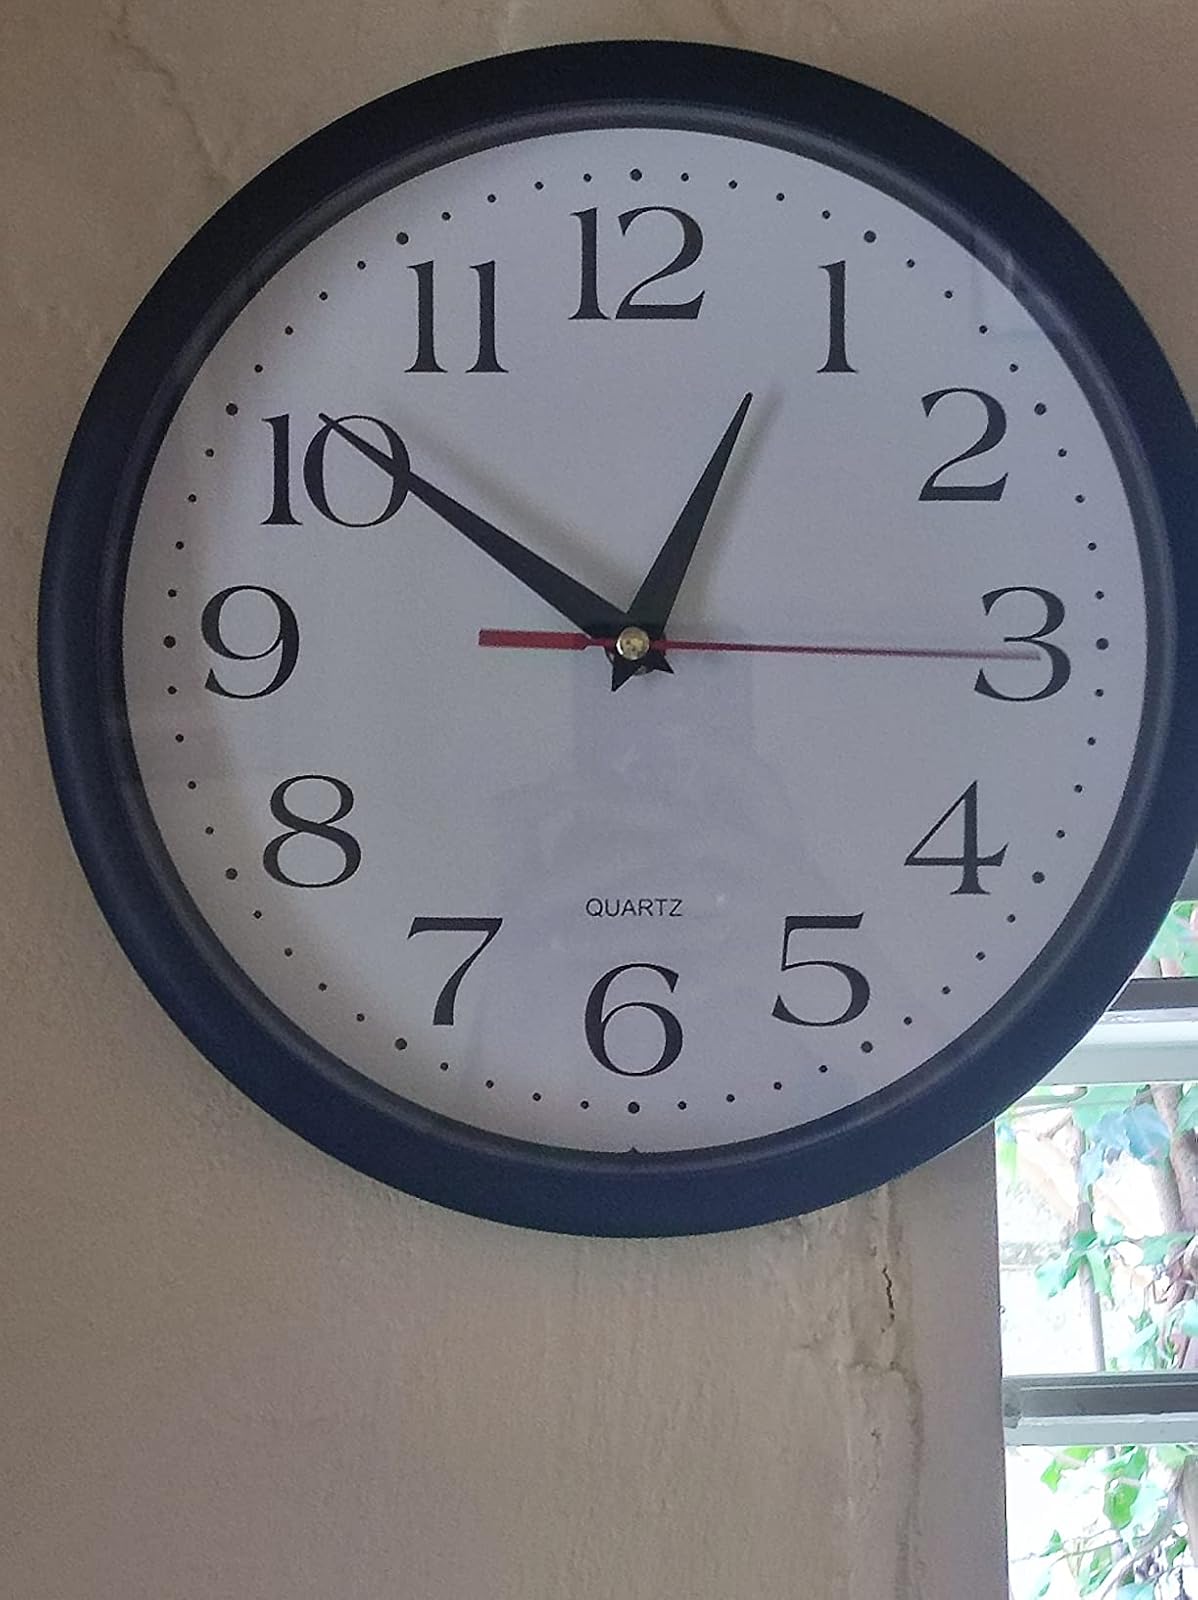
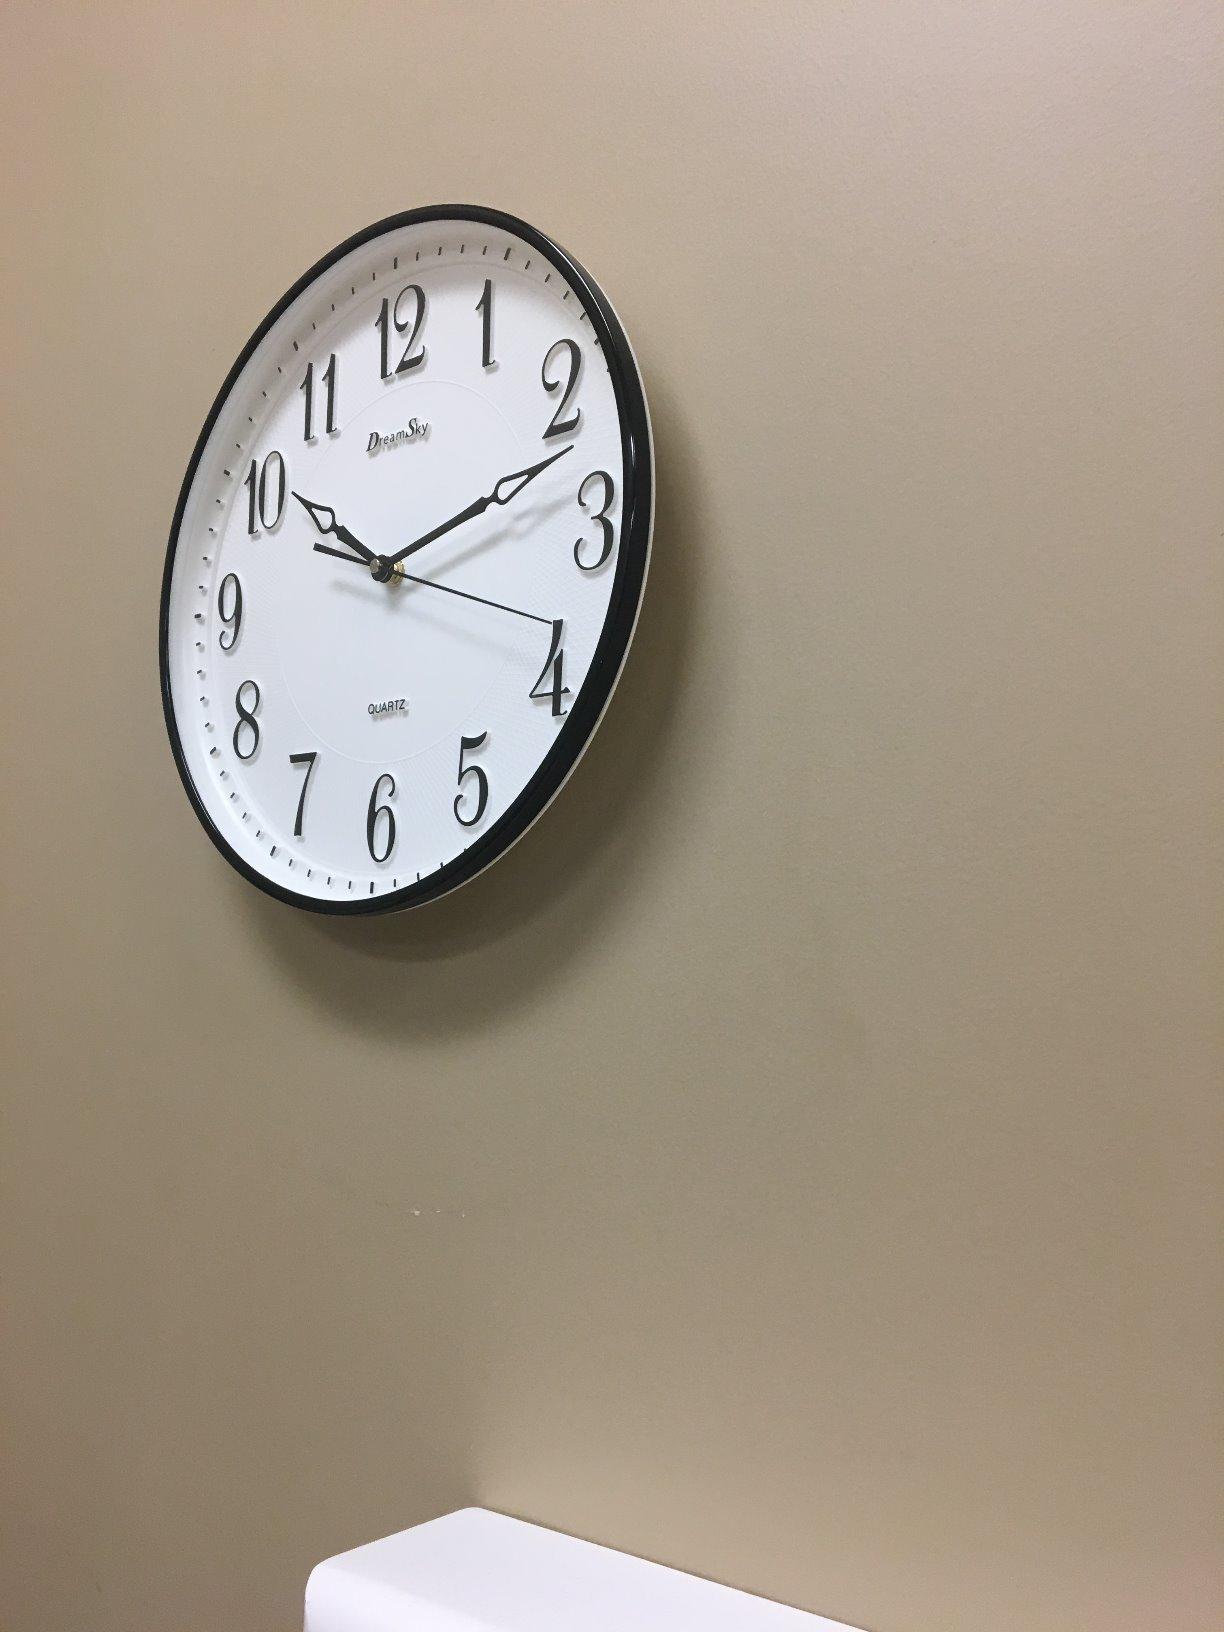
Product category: clock
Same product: no